Università Campus Bio-Medico di Roma

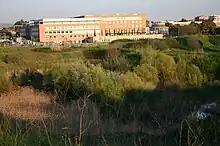
Università Campus Bio-Medico di Roma campus

Università Campus Bio-Medico di Roma is a private research university based in Rome, Italy. It was established in 1993 and promoted by Opus Dei.